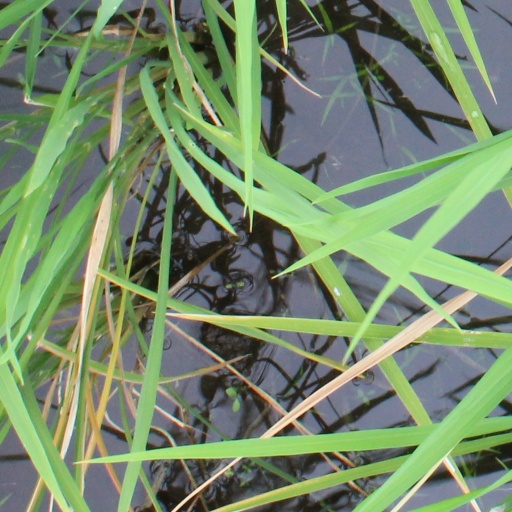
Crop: rice